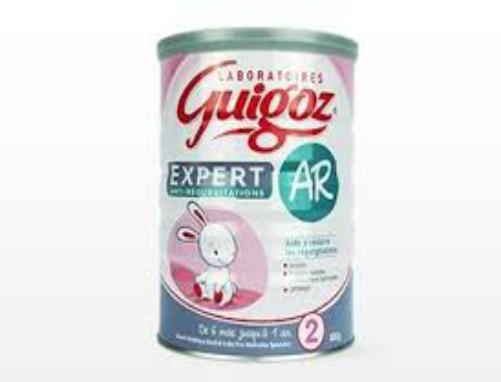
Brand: Guigoz
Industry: Food